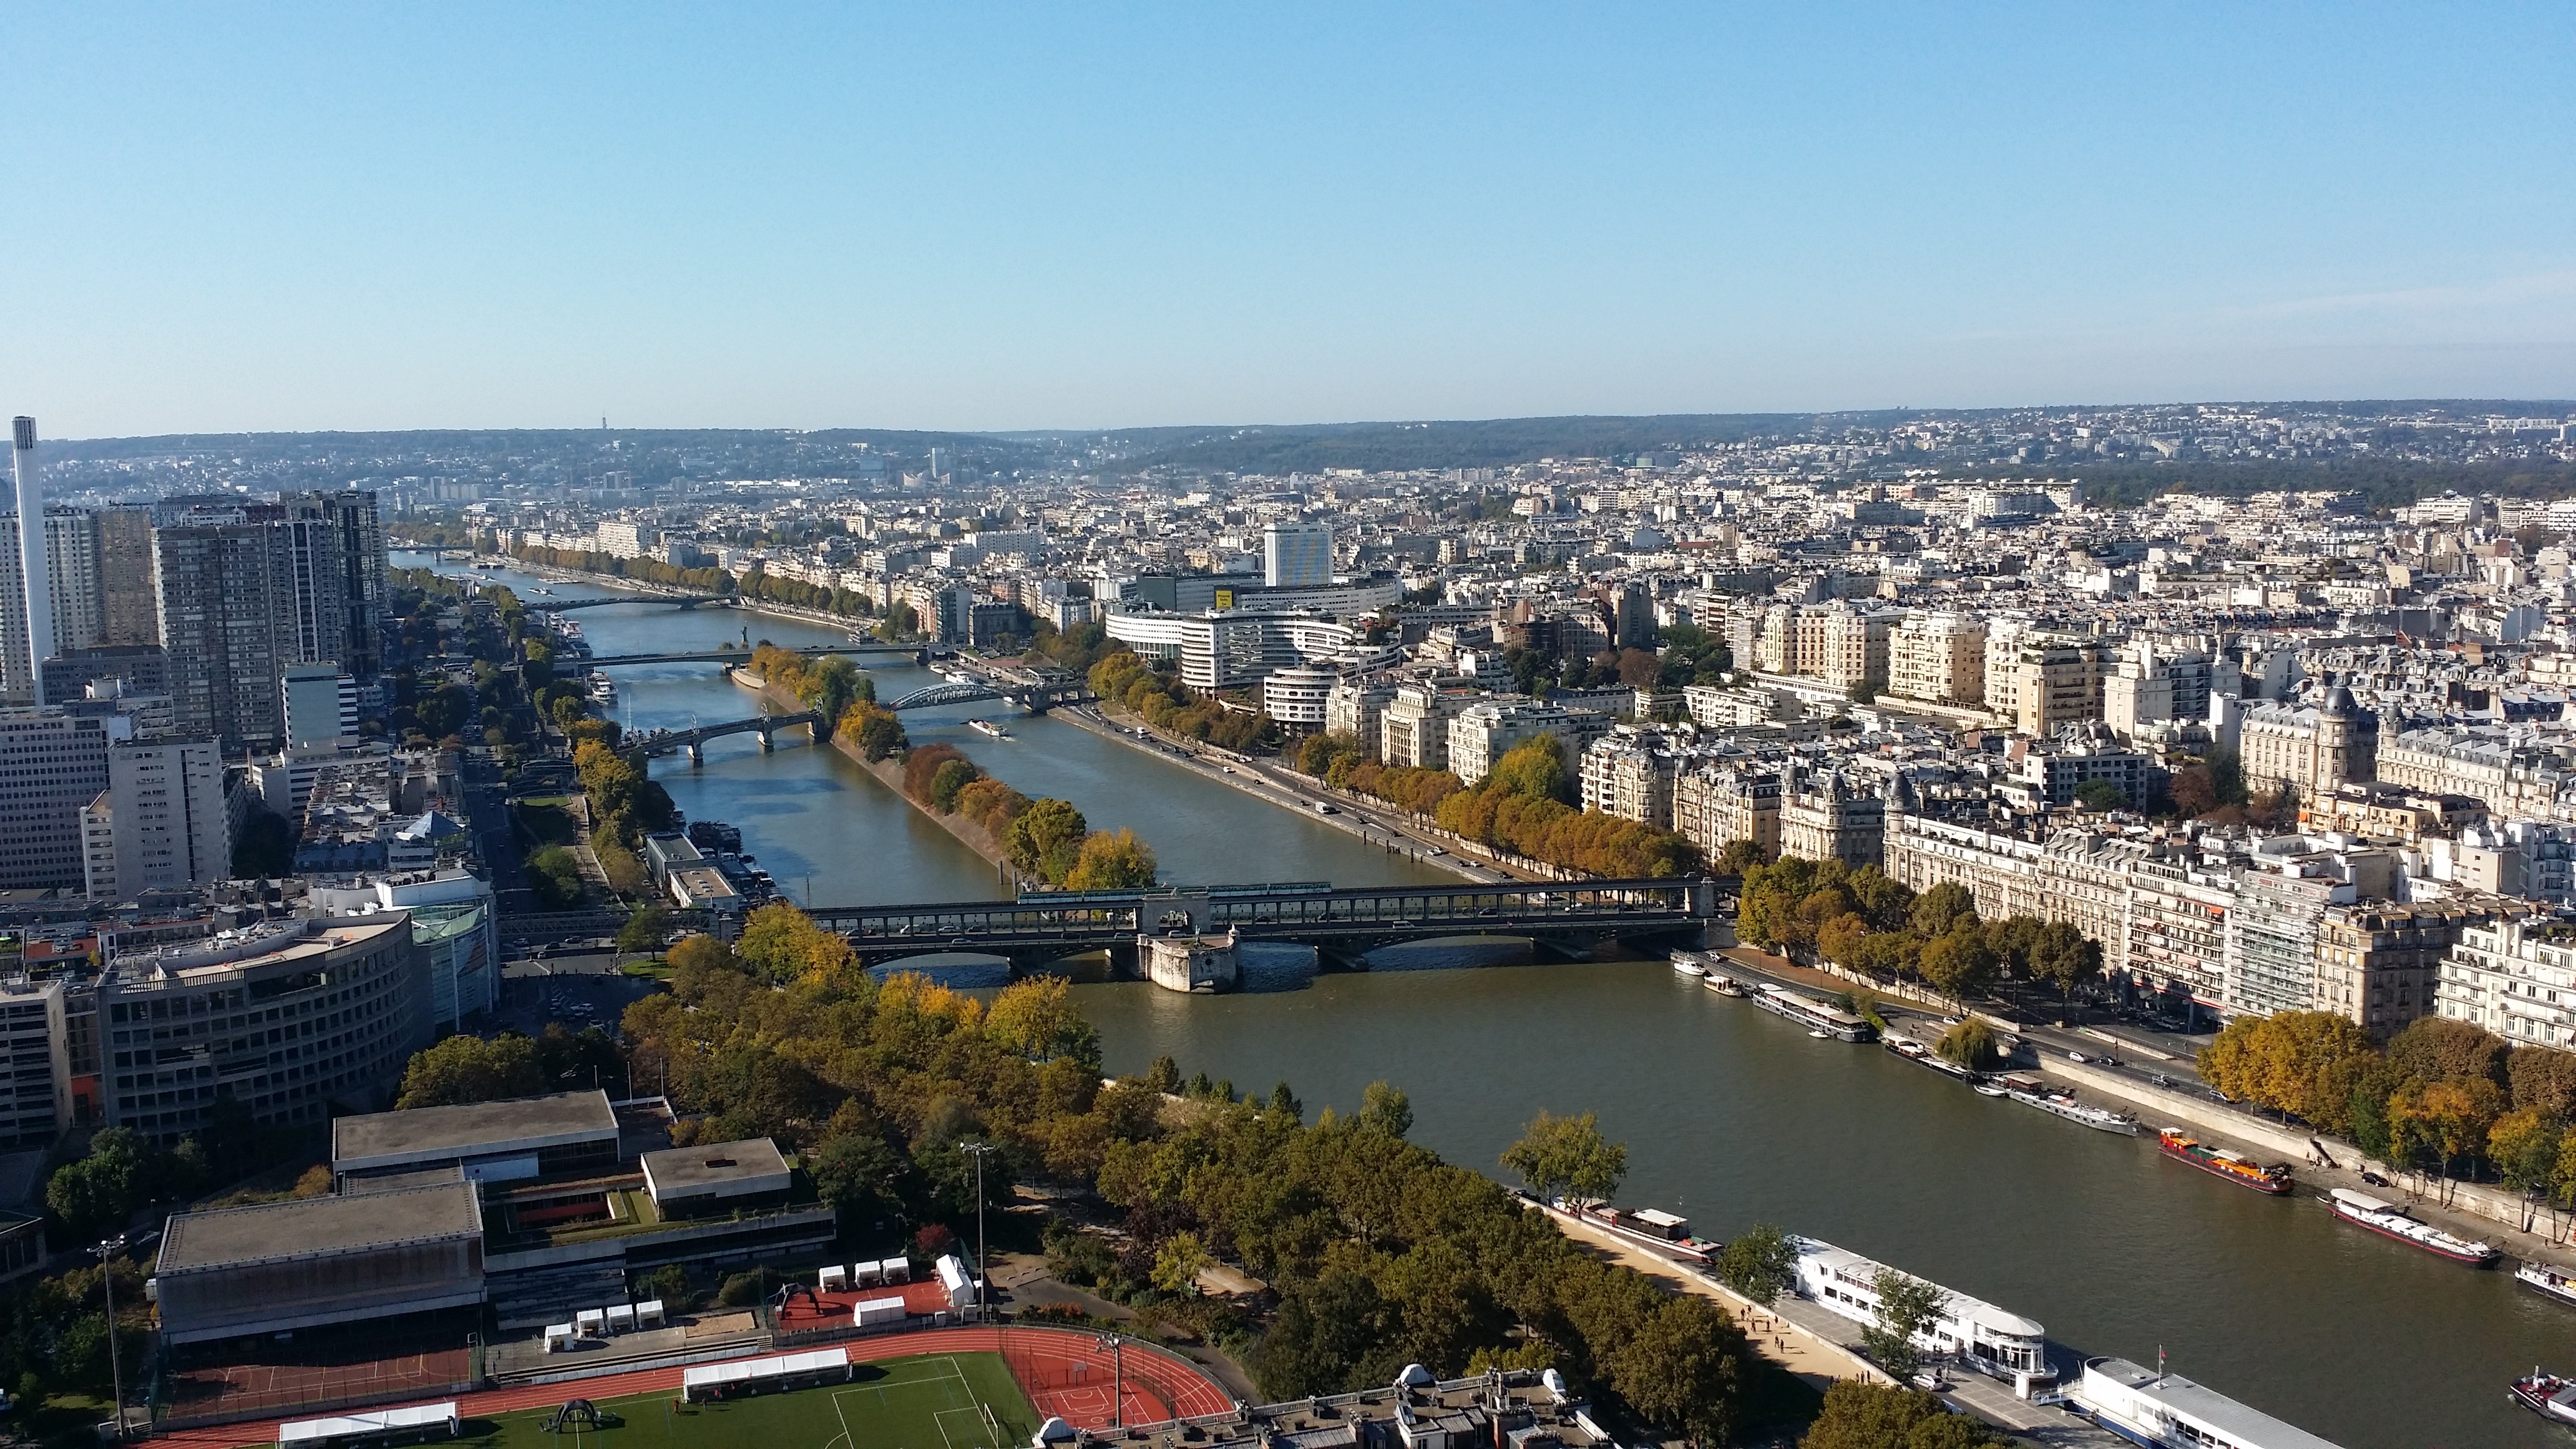
skyline, photography, town, city, paris, skyscraper, river, cityscape, panorama, downtown, france, panoramic, landmark, waterway, bird's eye view, aerial photography, human settlement, metropolitan area